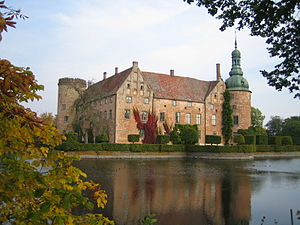
Vittskövle slot
Vittskövle slot
Vittskövle er et slot i Gärds herred i det østlige Skåne. Slottet ligger cirka 20 km syd for Kristianstad ved Hanøbugten. Slottet er et af de bedst bevarede renæssanceslotte i Norden.